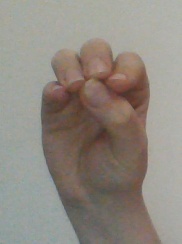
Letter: ha